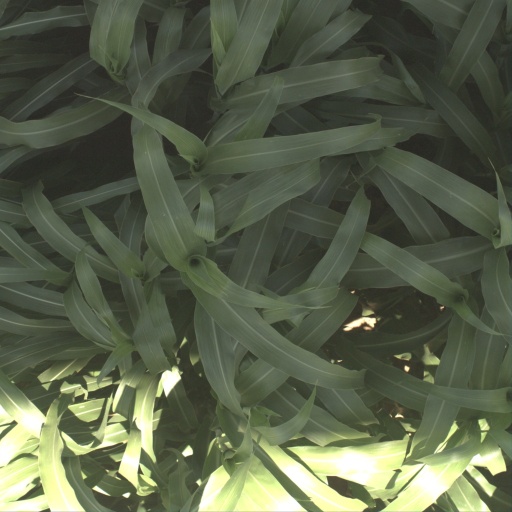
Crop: sorghum